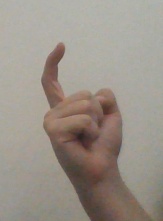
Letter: ra